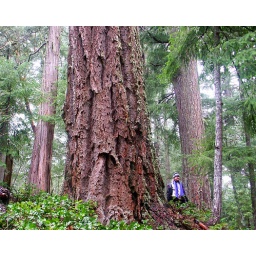
A woman standing next to huge old growth tree on Roseburg BLM Land in Oregon. Photo by Francis Eatherington.